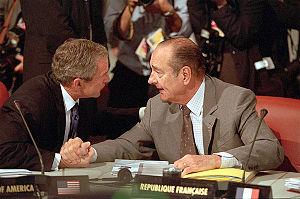
Le président de la République française est le chef de l'État en France, exerçant les plus hautes fonctions du pouvoir exécutif de la République.
Jacques Chirac [ ʒɑk ʃiʁak], né le 29 novembre 1932 à Paris et mort le 26 septembre 2019 dans la même ville, est un haut fonctionnaire et homme d'État français. Il est président de la République française du 17 mai 1995 au 16 mai 2007.